Bondage (BDSM)

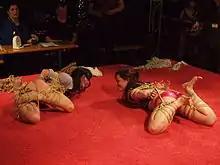
Two women in a public display of frogtie bondage

Bondage features prominently in BDSM scenes and sexual roleplay. It is the best-known aspect of BDSM even outside the BDSM scene, and does not require a BDSM-oriented sexual identity to practice. People who routinely engage in conventional sex sometimes become proficient in the technical aspects of tying their partners up.